Ontario Highway 37

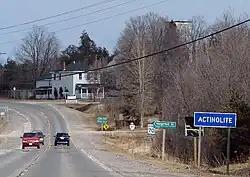
Highway 37 at Actinolite

Highway 37 is a road between Highway 401 at Belleville and Highway 7 at Actinolite that serves as a shortcut between Toronto and Ottawa.